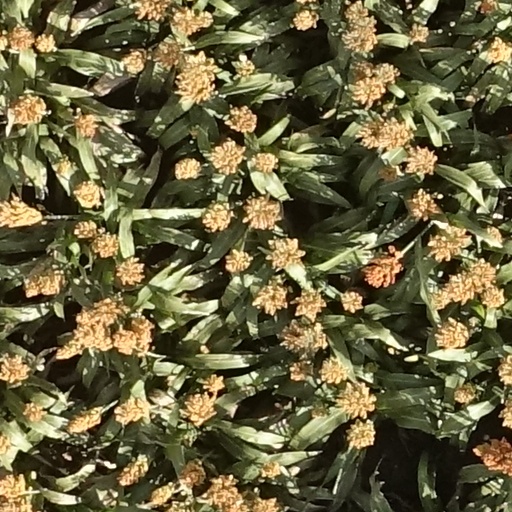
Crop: sorghum